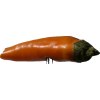
Label: pepper